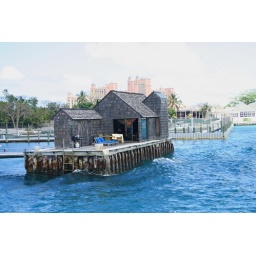
Rumor has it.....she got the house on the beach in the divorce, he got the dock. Then he built this!